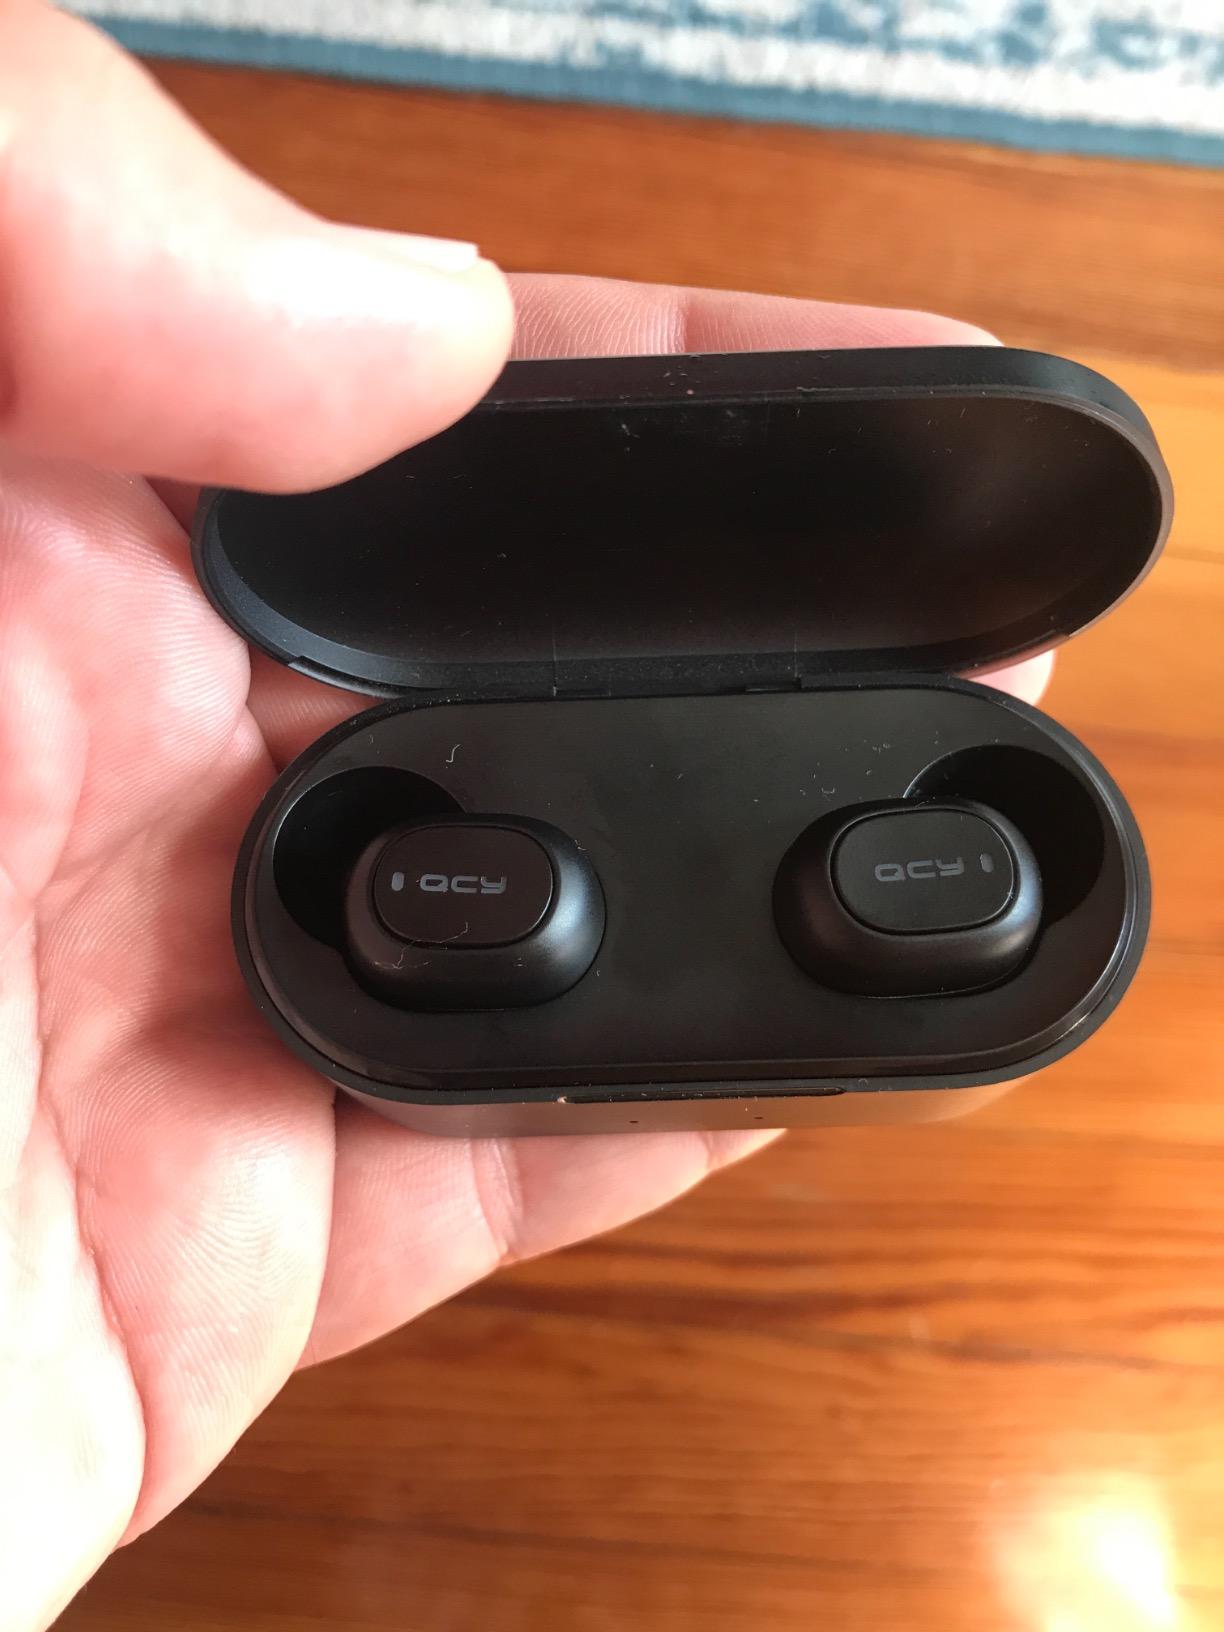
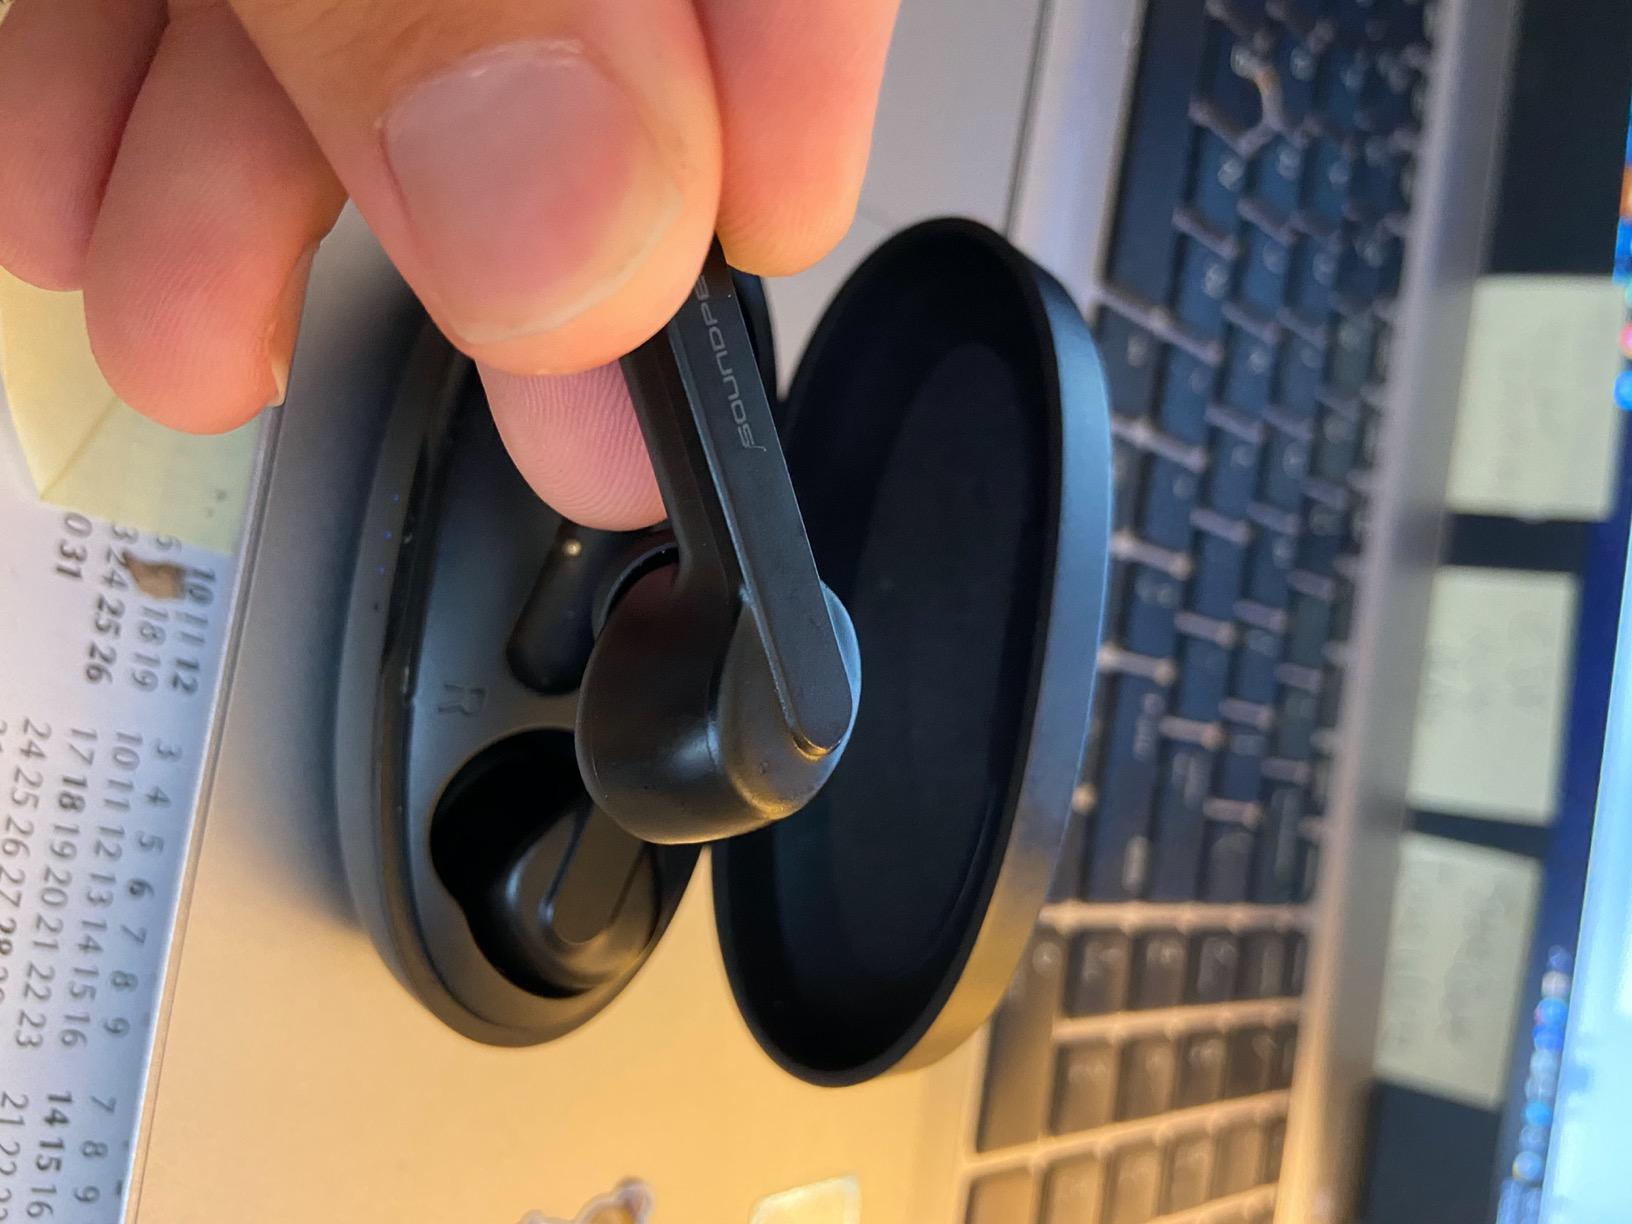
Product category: earbuds
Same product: no